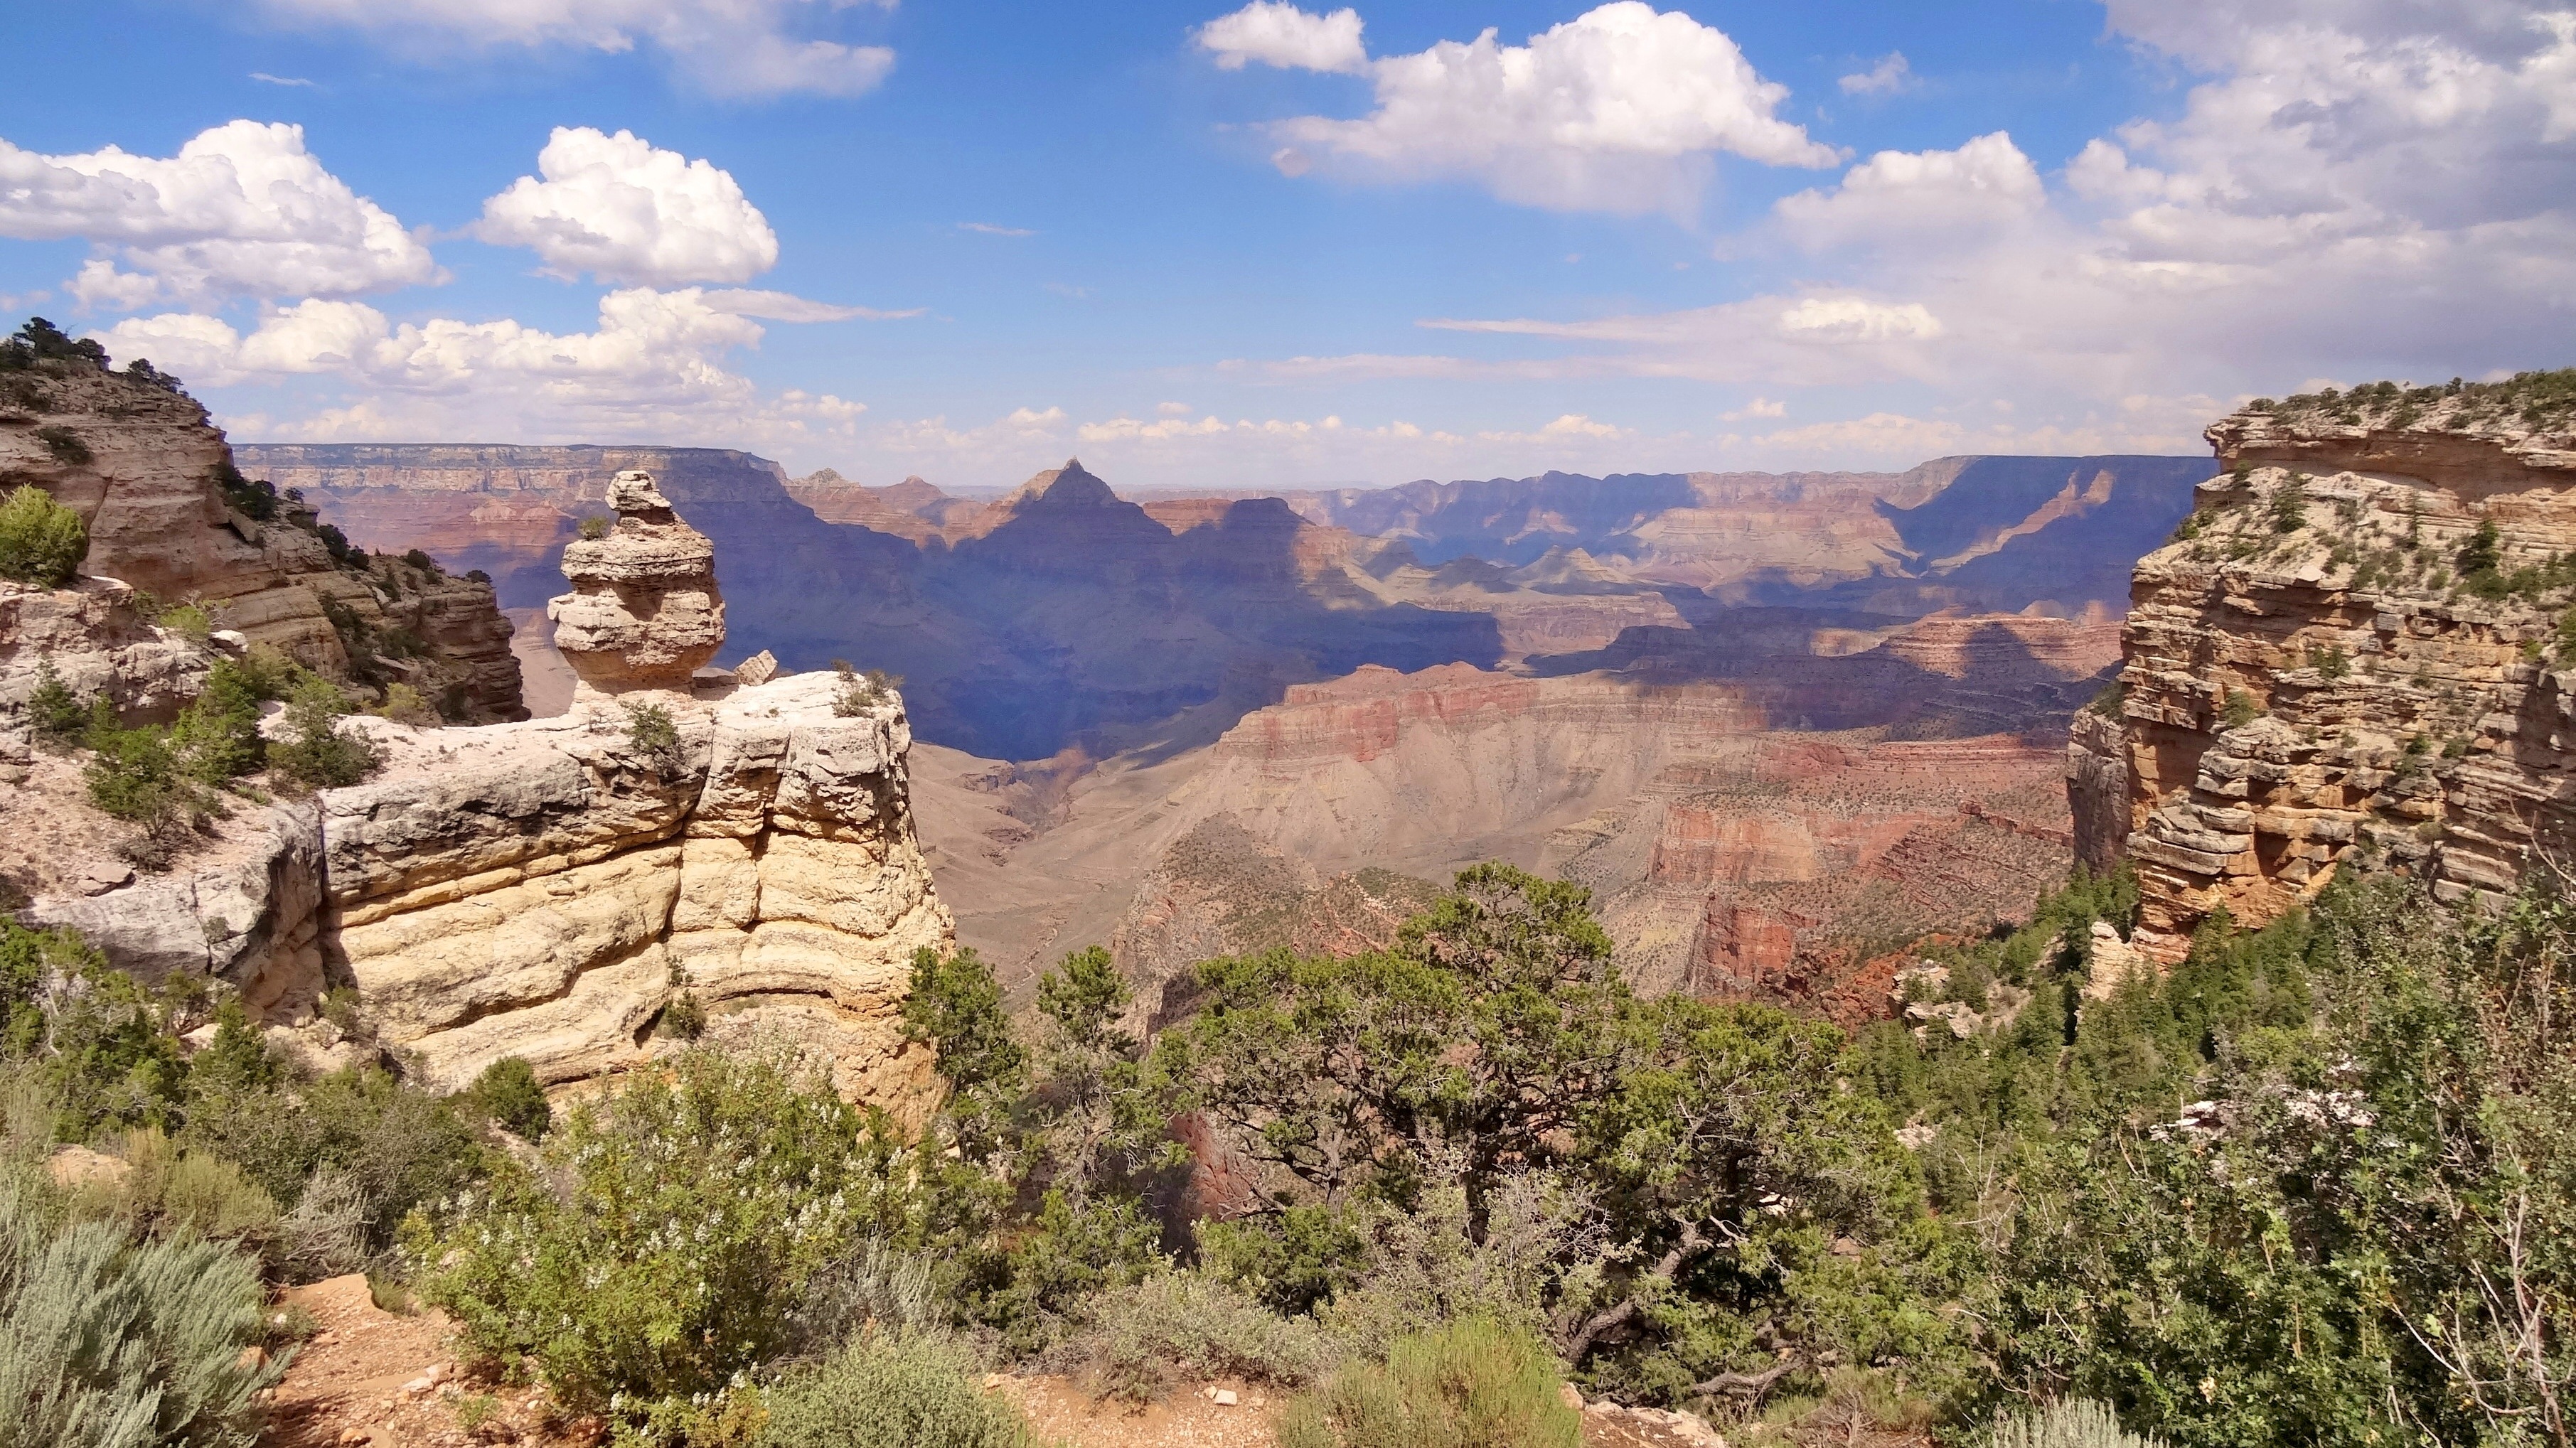
landscape, nature, rock, sky, trail, valley, formation, cliff, park, usa, canyon, grand canyon, terrain, national park, clouds, geology, badlands, plateau, wadi, landform, geographical feature